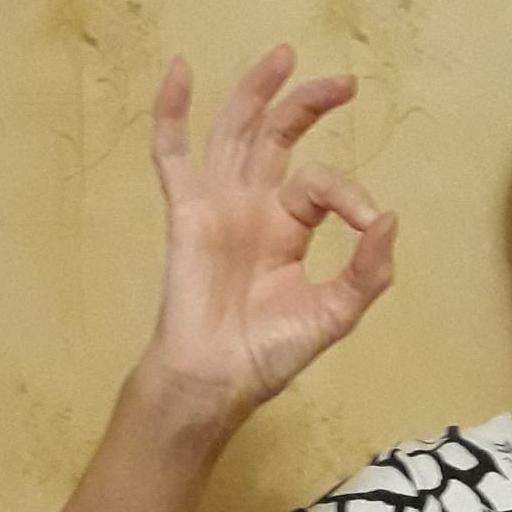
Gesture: ok